Chorazin

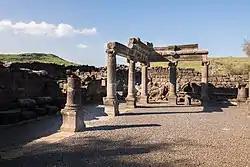
Ancient synagogue at Chorazin

Chorazin (also Chorazain) or Korazim (also Chorizim) was an ancient village in the Roman and Byzantine periods, best known from the Christian Gospels. It stood on the Korazim Plateau in the Upper Galilee on a hill above the northern shore of the Sea of Galilee, from Capernaum in what is now the territory of modern Israel.